Helena Roerich

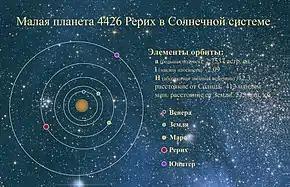
Minor planet 4426 Roerich in Solar System

On 15 October 1969 a minor planet of Solar System was discovered by astronomers of Crimean Astrophysical Observatory Nikolai Stepanovich and Lyudmila Ivanovna Chernykh. This planet was named in honor of Roerichs family. It was numbered 4426.